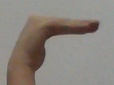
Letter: haa